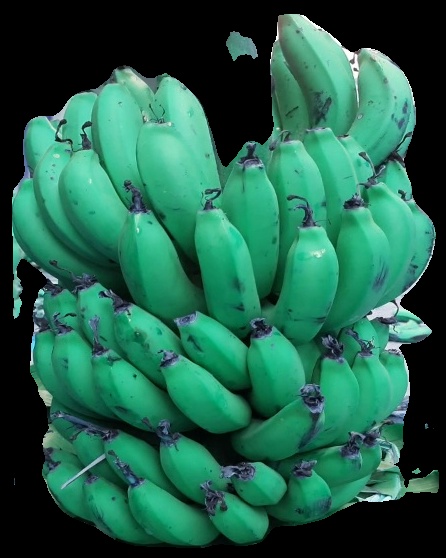
Variety: pachbale
Grade: grade2